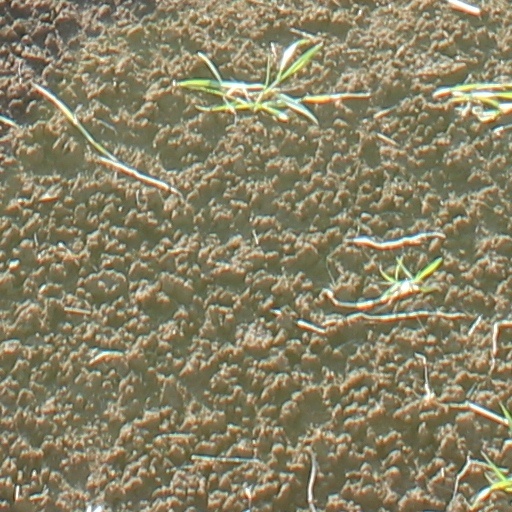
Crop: wheat